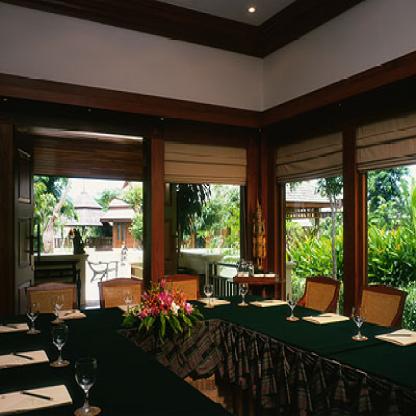
Scene: Indoor